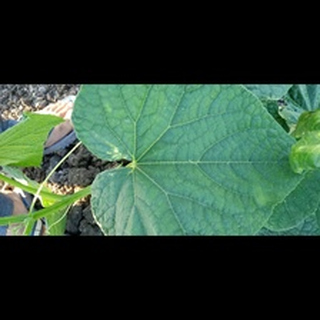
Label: healthy_cucumber